Albert Pilát

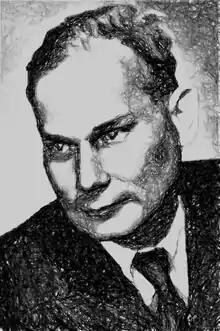
Albert Pilát

Albert Pilát (November 2, 1903 – May 29, 1974) was a Czech botanist and mycologist. He studied at the Faculty of Science at Charles University, under the guidance of Professor Josef Velenovský. In 1930, he joined the National Museum, eventually becoming head of the Mycological Department, and in 1960 a corresponding member of the academy. He was the author of many popular and scholarly publications in the field of mycology and mountain flora. He also served as the main editor of the scientific journal "Czech Mycology", and described several species of fungi. His areas of particular interest include polypores and boletes. He explored the Carpathians looking for fungi and travelled widely. Between 1933 and 1948 he edited the exsiccata series "Fungi Carpatici lignicoli exsiccati". He was also a skilled photographer.